Emanuel Leutze

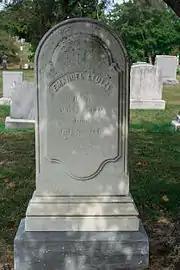
Grave of Emanuel Leutze at Glenwood Cemetery.

Leutze's portraits are known for the artistic quality of their patriotic romanticism, and his epic "Washington Crossing the Delaware" ranks in the utmost echelon of American national iconography.